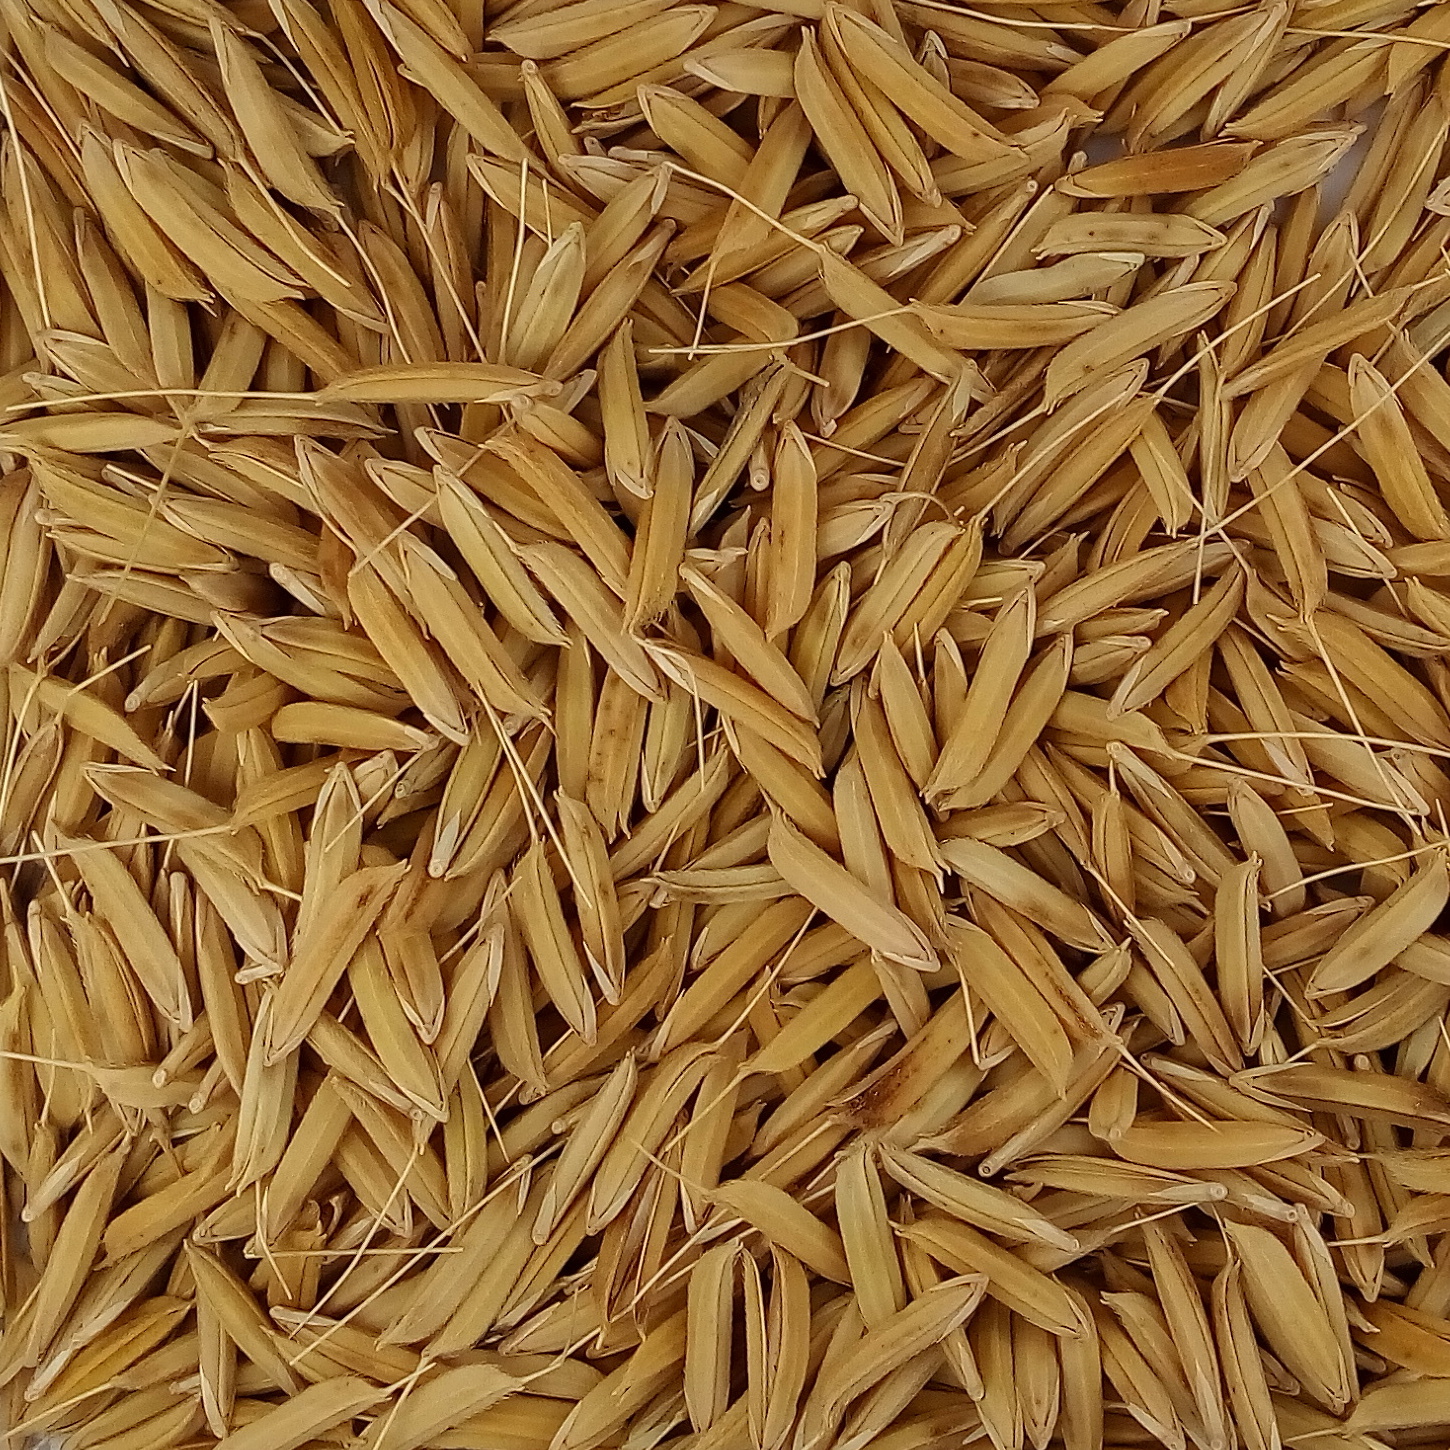
Rice seed variety: 1728